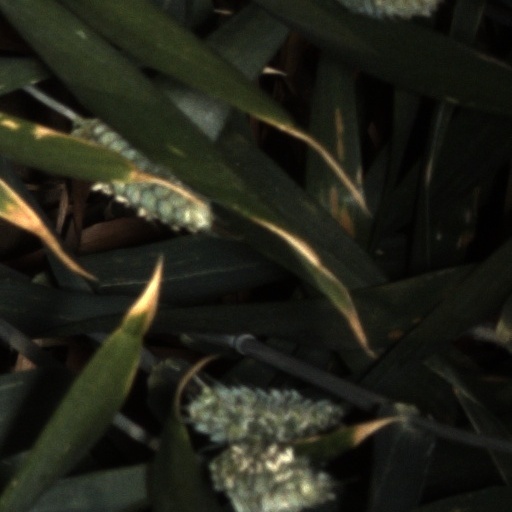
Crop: wheat